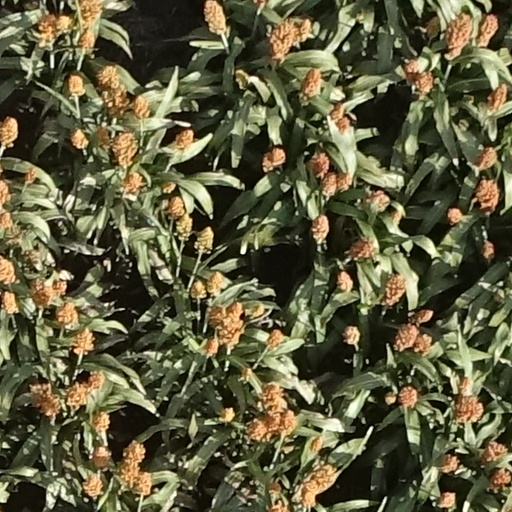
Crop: sorghum